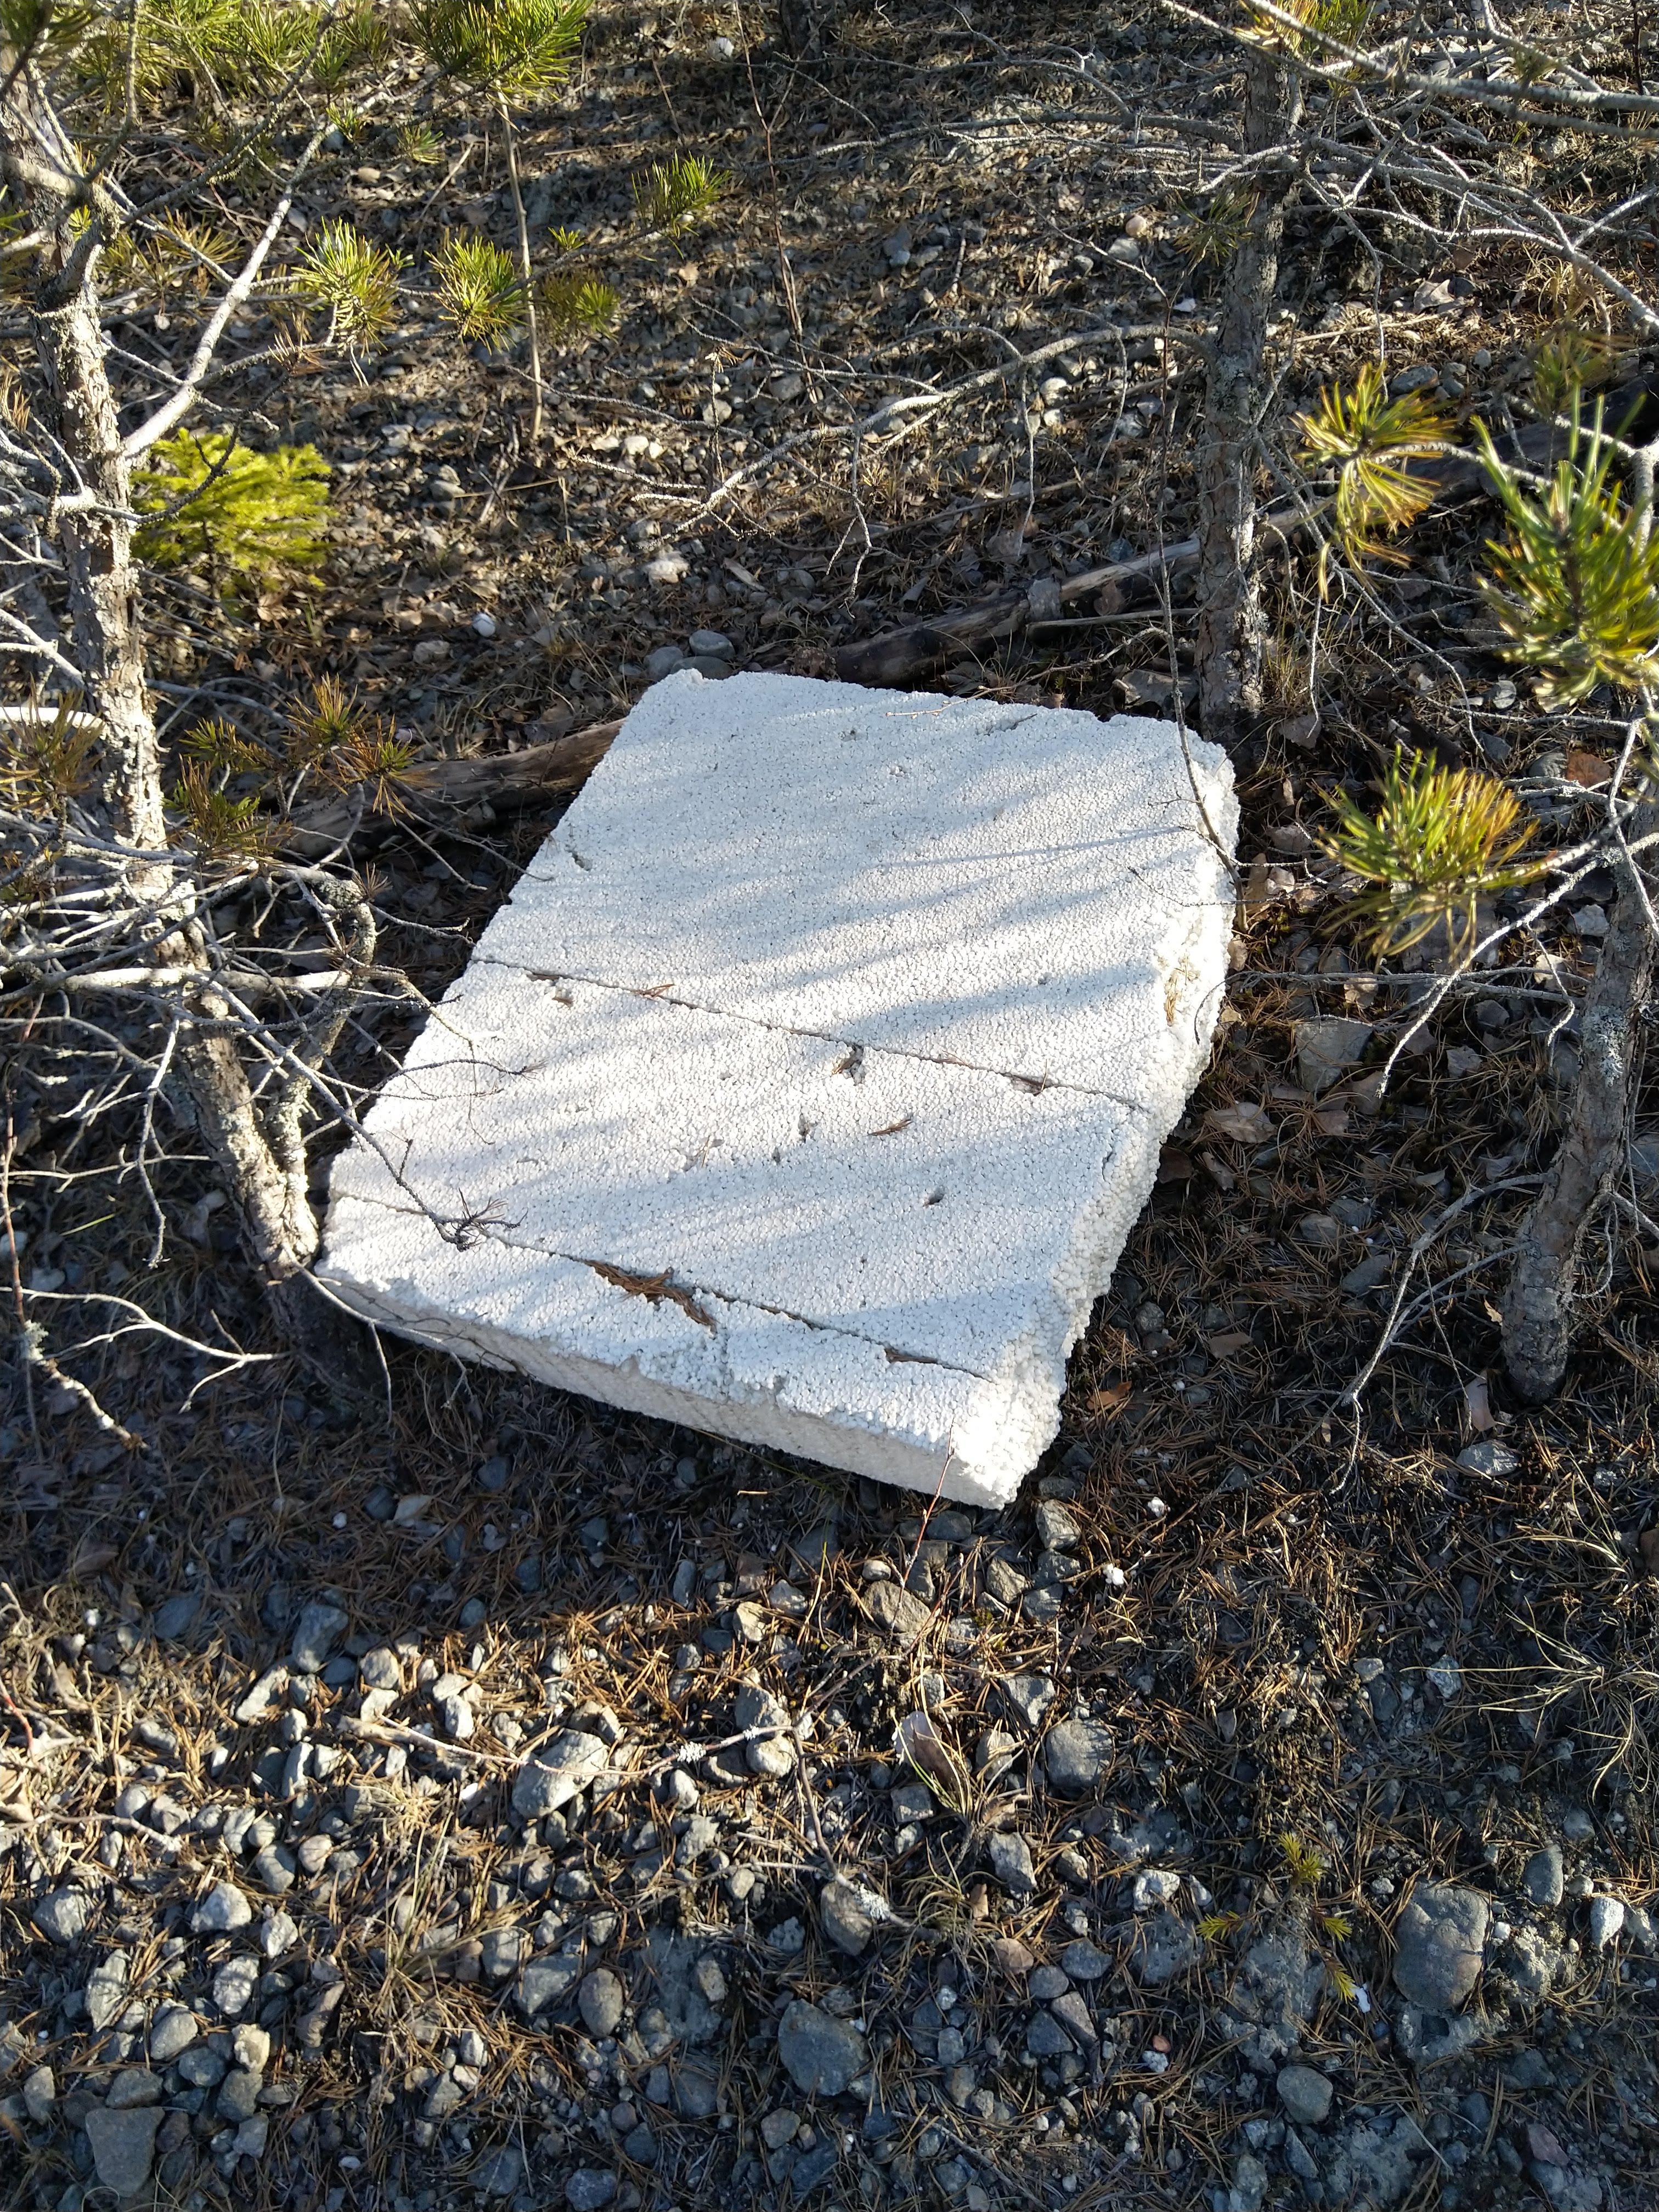
Object: Styrofoam piece (Styrofoam piece)